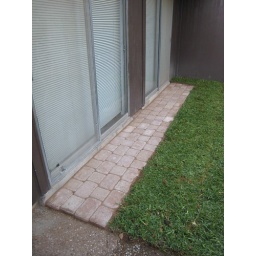
New paver landings in front of the dual sliding glass doors from my Florida room.